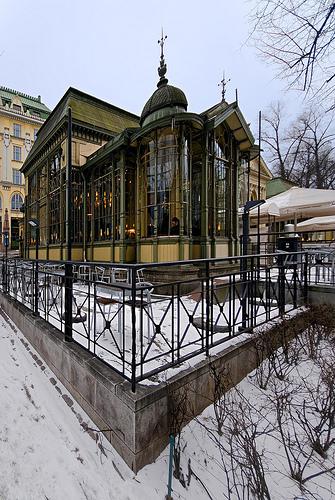
Weather: snow or frosty